Lord Mountbatten

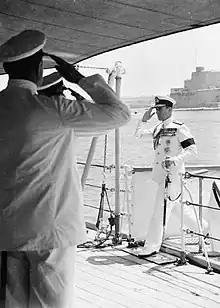
Mountbatten arrives on board at Malta to assume command of the Mediterranean Fleet, 16 May 1952

As commander of Combined Operations, Mountbatten and his staff planned the highly successful Bruneval raid, which gained important information and captured part of a German Würzburg radar installation and one of the machine's technicians on 27 February 1942. It was Mountbatten who recognised that surprise and speed were essential to capture the radar, and saw that an airborne assault was the only viable method.